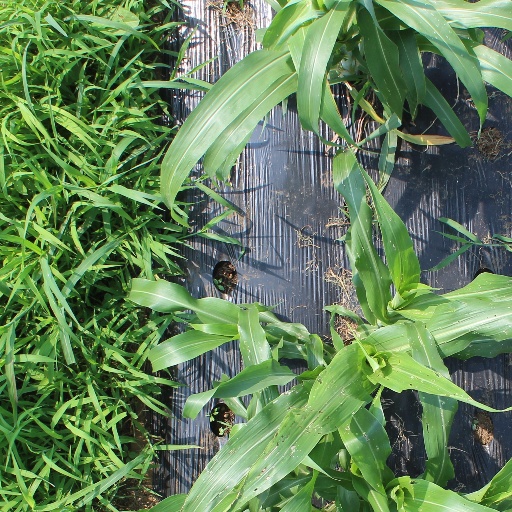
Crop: sorghum